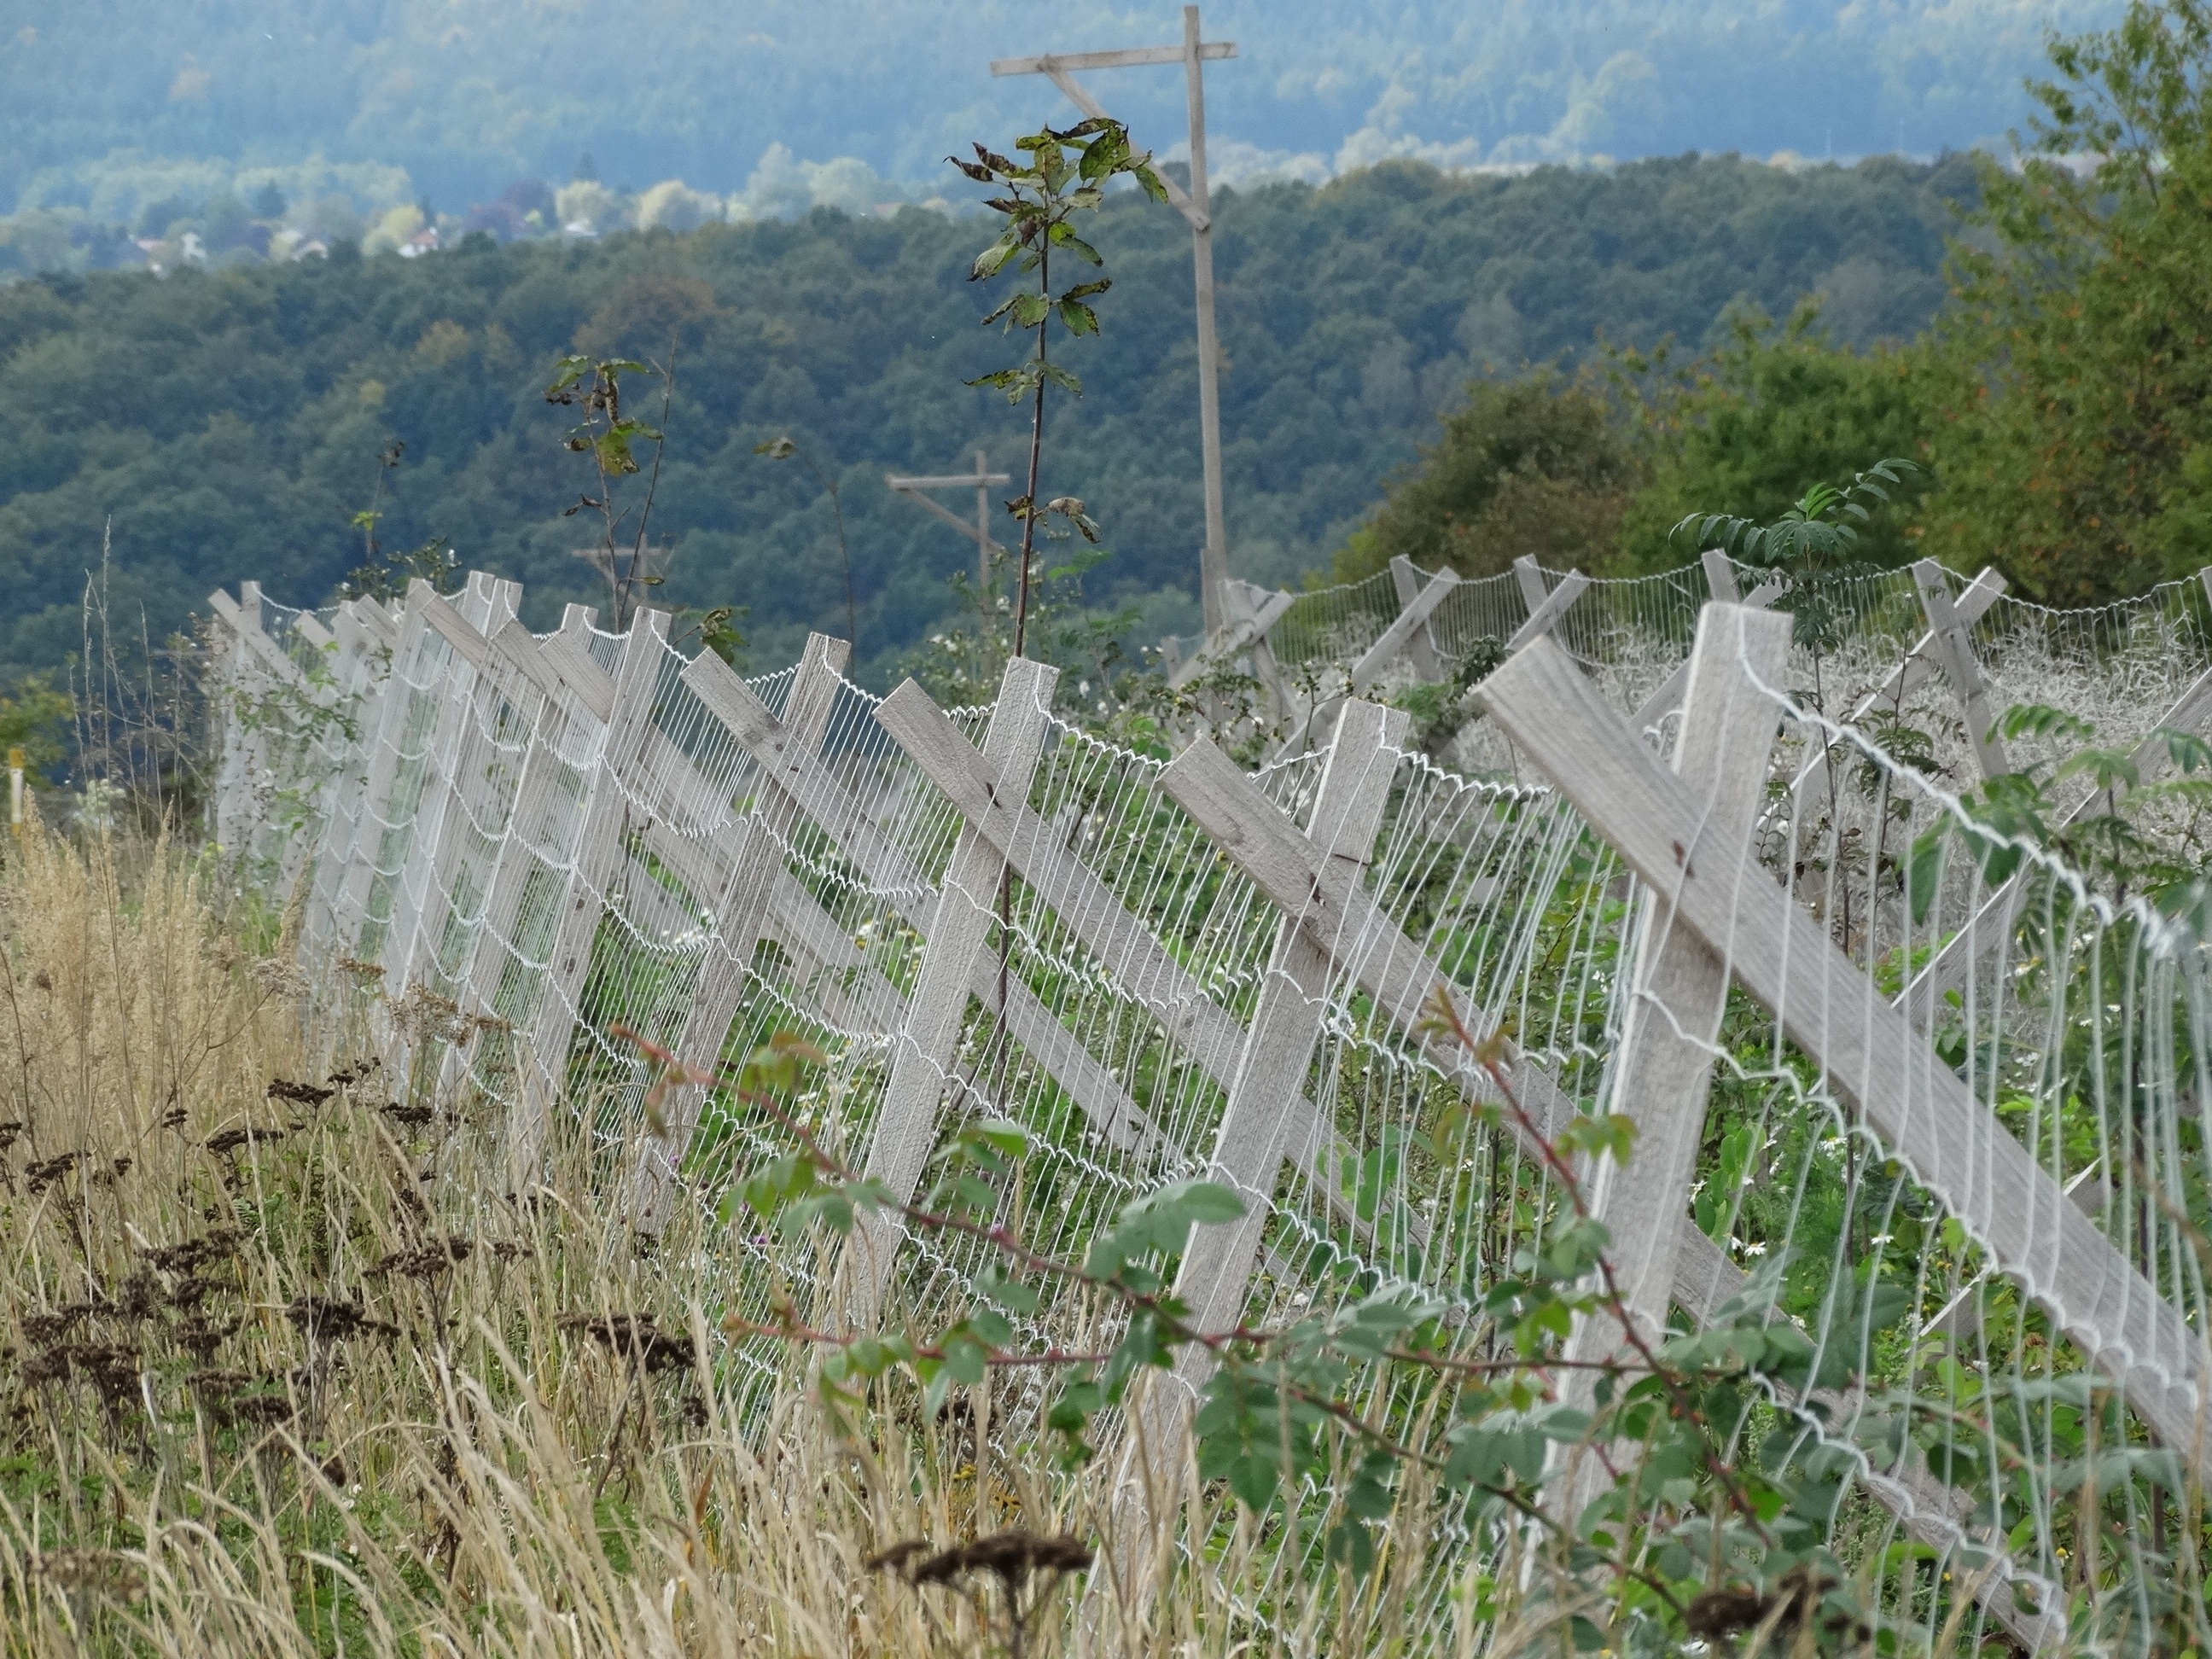
tree, nature, grass, fence, trail, autumn, agriculture, ridge, shrub, habitat, ecosystem, wood fence, biome, natural environment, grass family, outdoor structure, wildlife protection